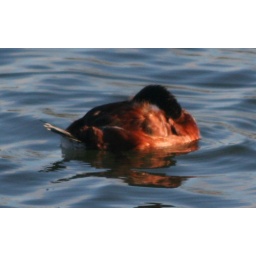
A picture from last year, sleeping rudy duck in one of the ponds in Campbell, California.